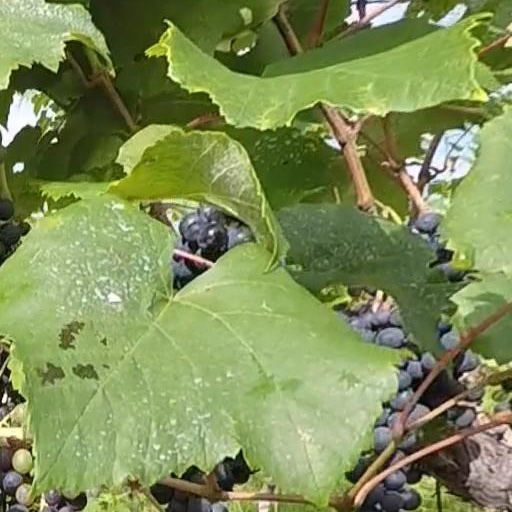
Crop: grape